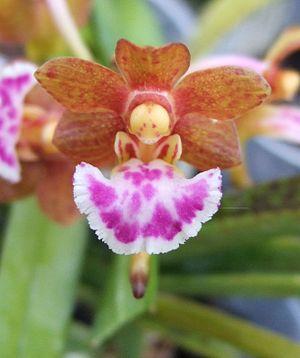
La tribu des Vandeae est une tribu de la sous-famille des Epidendroideae, famille des Orchidaceae.